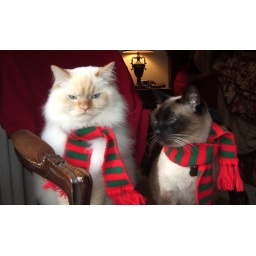
The boys dress up for the holidays, in their Super Santa capes.